Jim Melvin

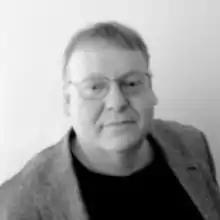
Melvin in 2015

James Walter Melvin is an American entrepreneur, investor, and philanthropist who founded and served as the CEO of several notable software companies in the foodservice and hospitality industries. His software products have been installed at more than 125,000 stores worldwide for companies such as McDonald's, YUM! Brands, Burger King, Wendy's, Disney, Darden Restaurants, K-Mart, Costco, FedEx, Walmart, Foot Locker and many others.